Richard M. Eaton

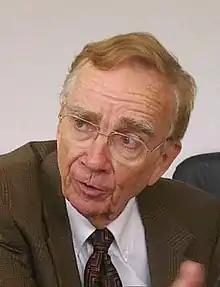
Richard M. Eaton

Richard Maxwell Eaton (born 1940) is an American historian, currently working as a professor of history at the University of Arizona. He is known for having written the notable books on the history of India before 1800. He is also credited for his work on the social roles of Sufis, slavery, and cultural history of pre-modern India. His research is focused on the Deccan, the Bengal frontier, and Islam in India. Some of his notable works include "Temple Desecration and Indo-Muslim States" and "India in the Persianate Age: 1000-1765," which gives a cultural and historical overview of India from the medieval period to the arrival of the British.